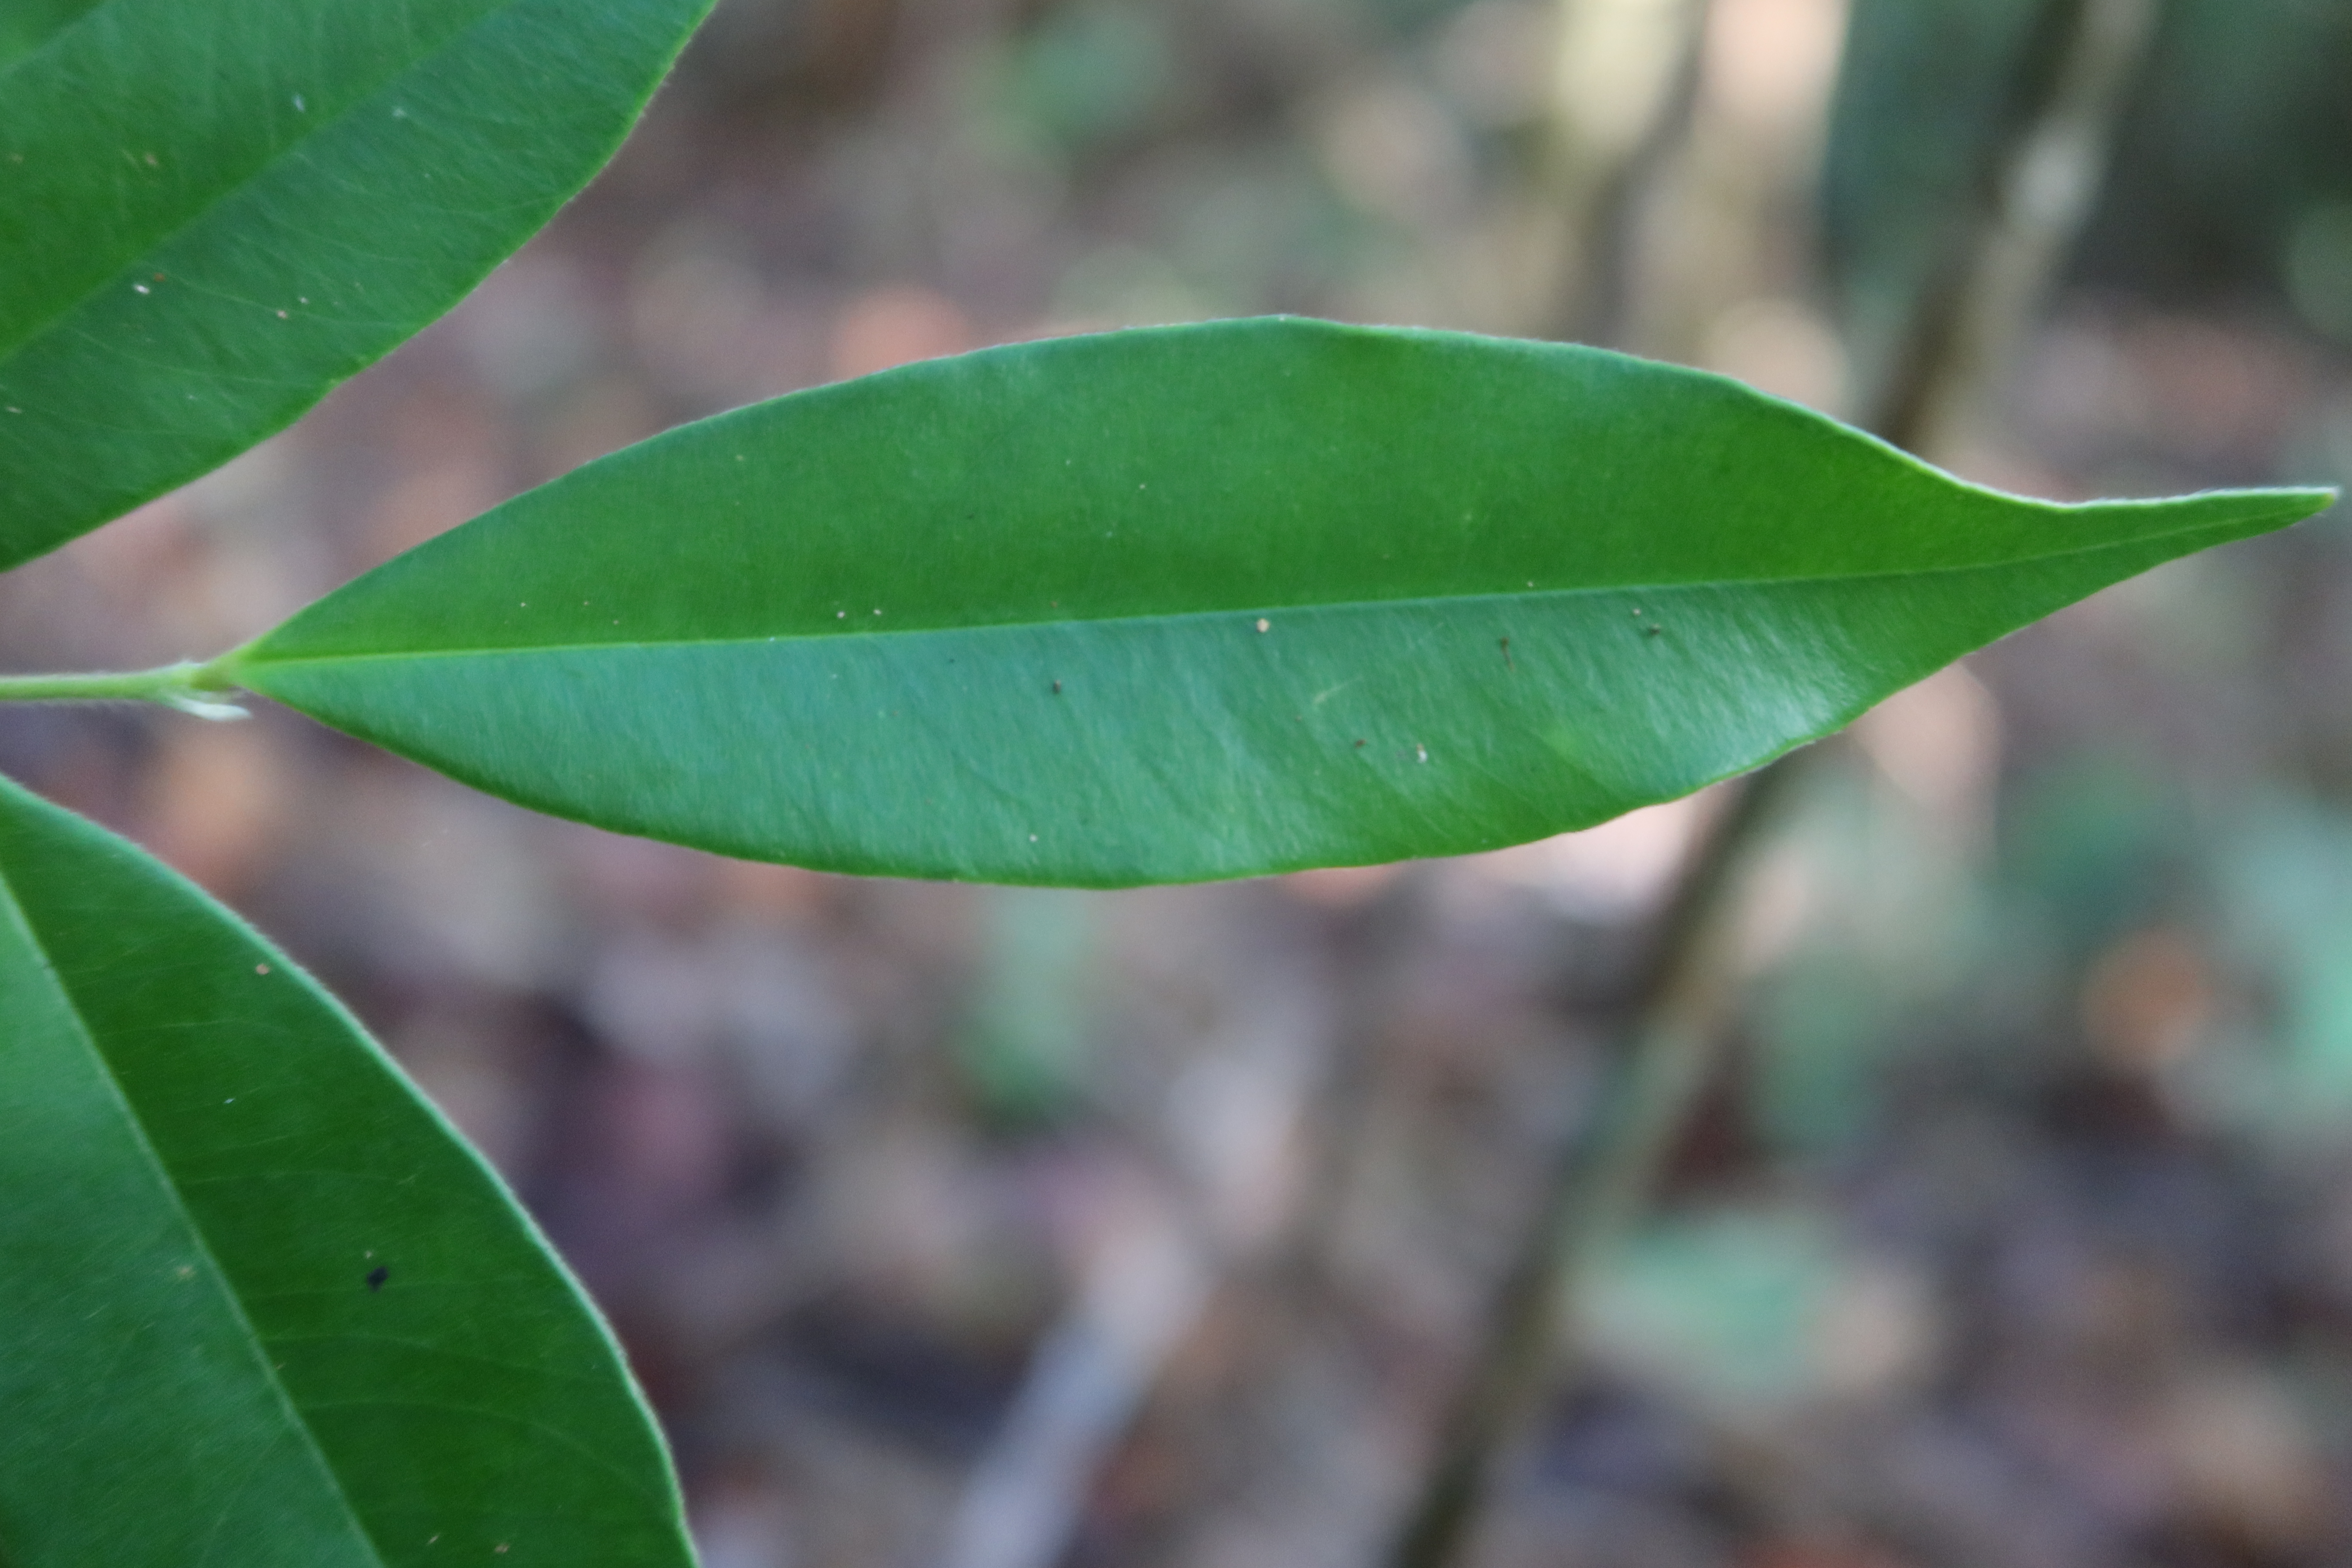
Label: Black spots